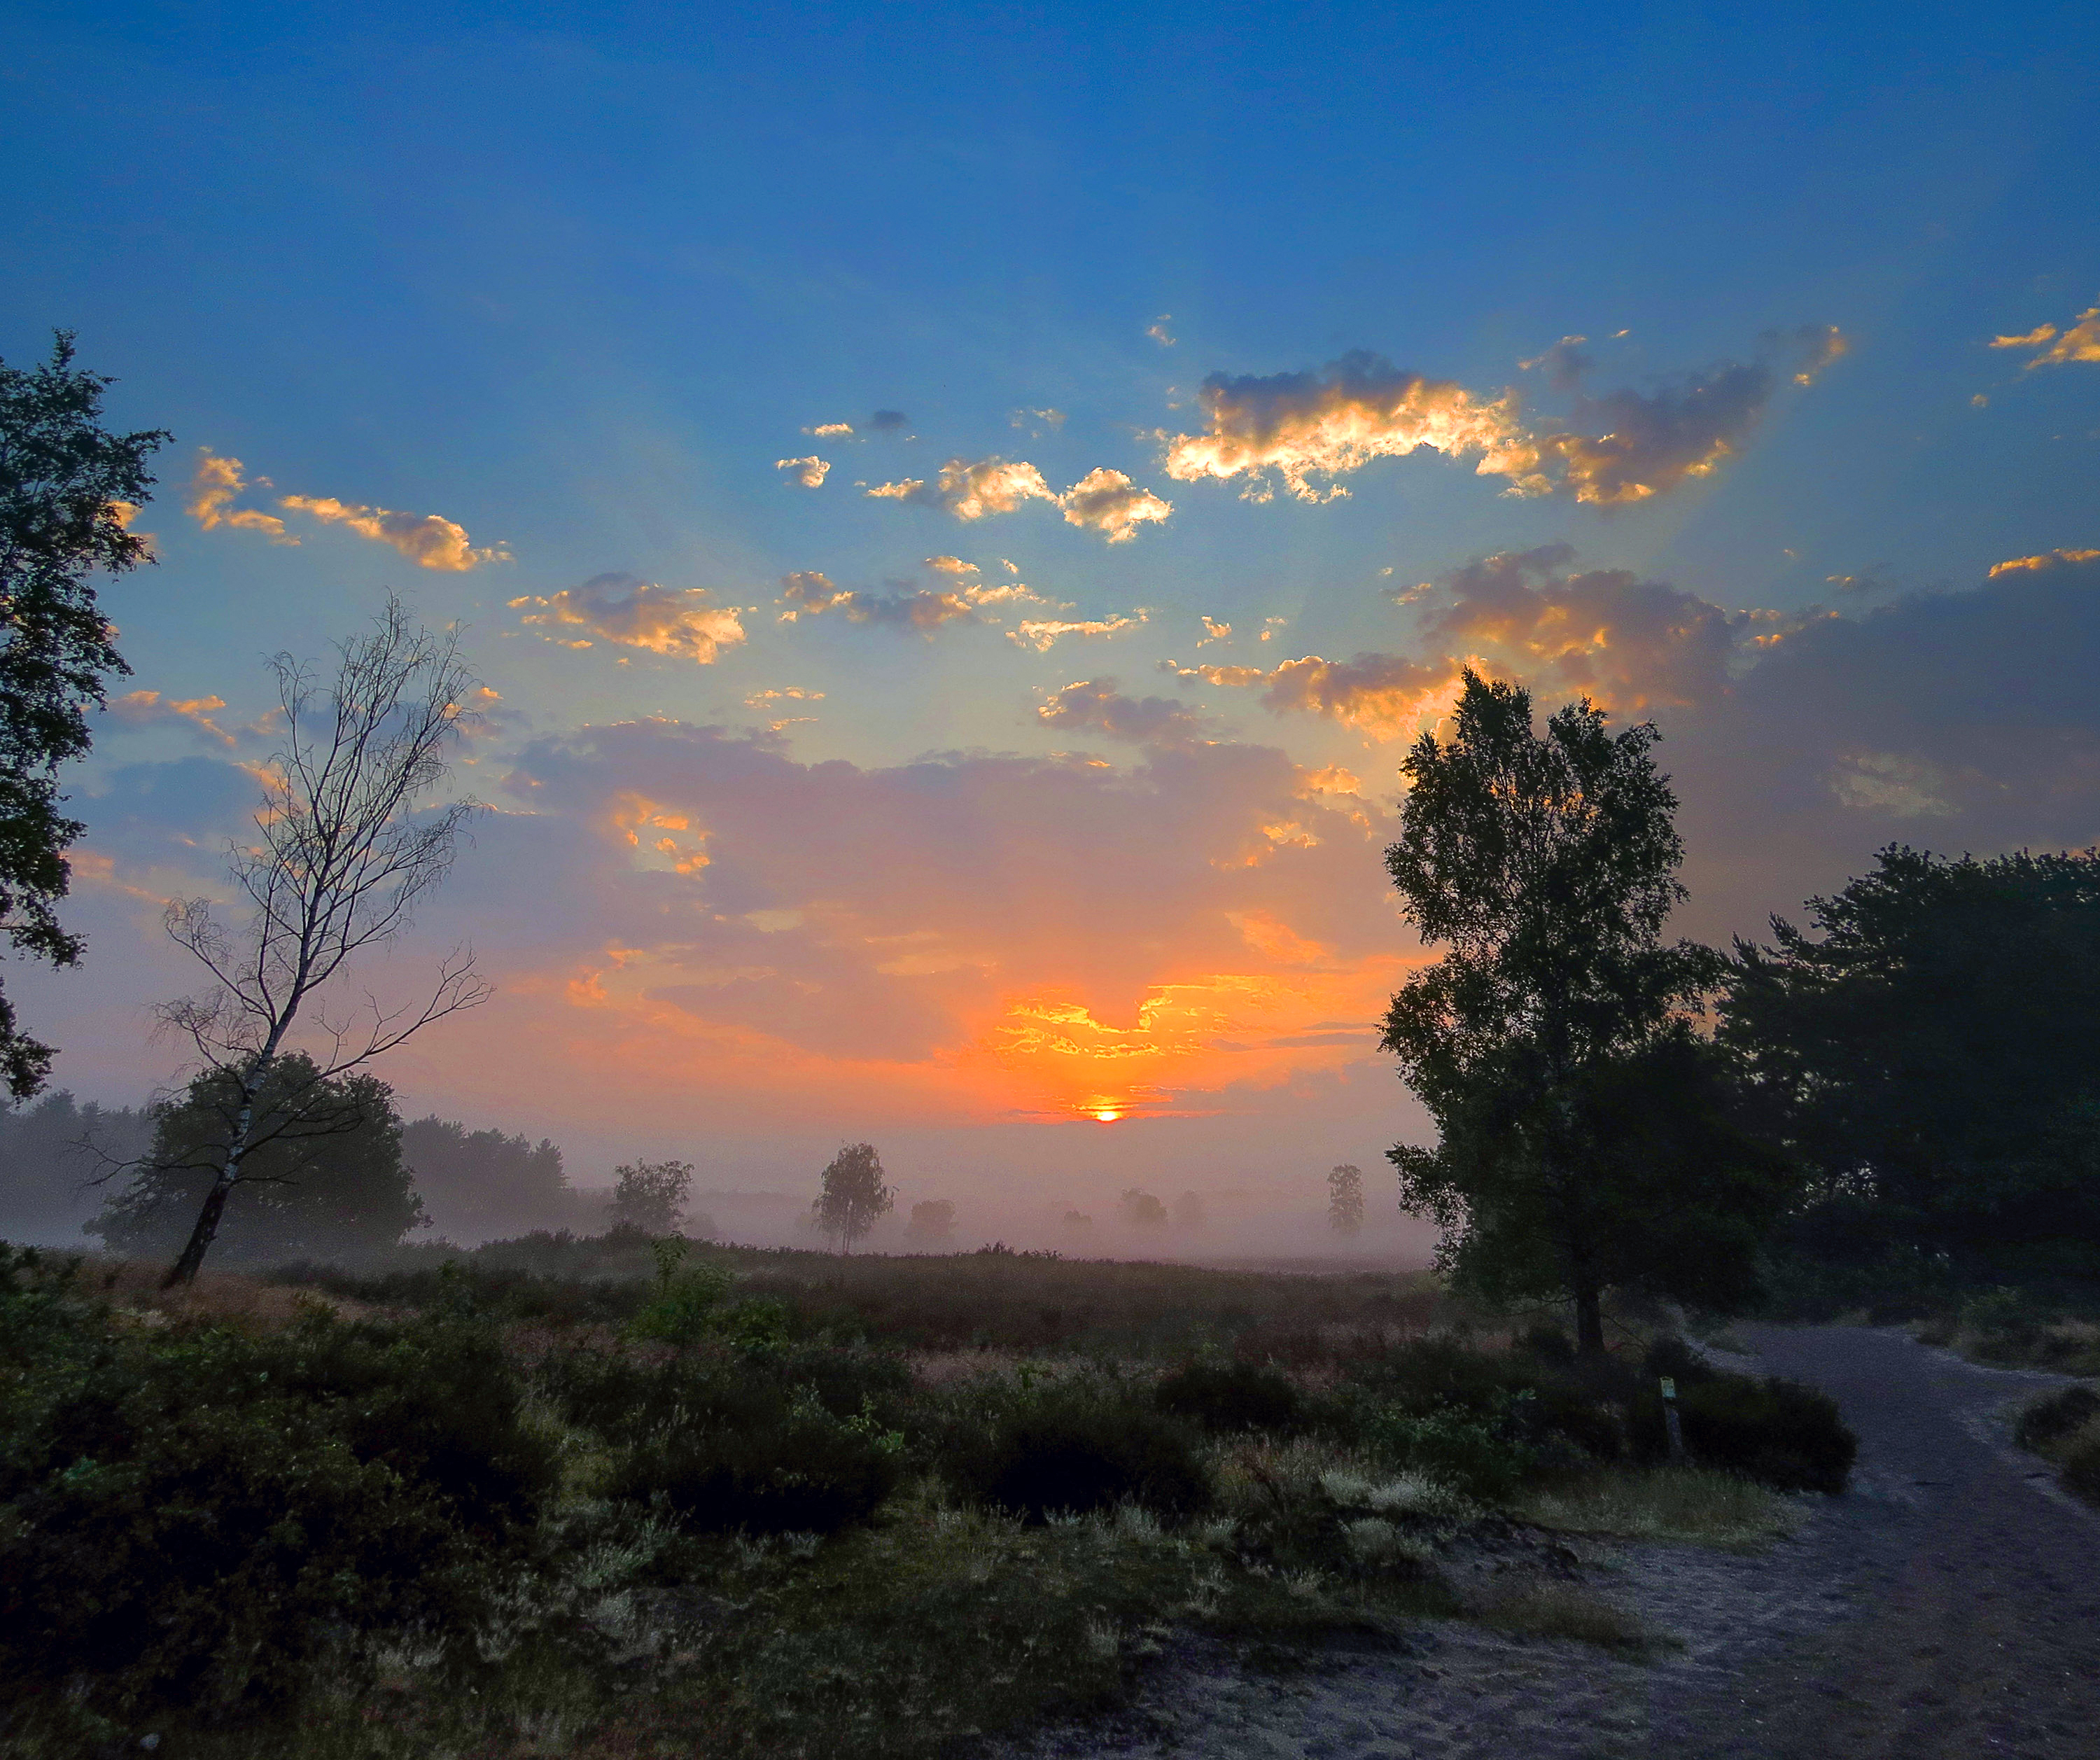
early, morning, summer, misty, cloud, sky, plant, ecoregion, tree, natural landscape, afterglow, natural environment, vegetation, sunset, dusk, red sky at morning, biome, sunrise, atmospheric phenomenon, woody plant, grass, sun, landscape, horizon, rural area, cumulus, plain, grassland, calm, dawn, hill, road, evening, field, astronomical object, wilderness, meteorological phenomenon, wildlife, prairie, asphalt, forest, heat, road surface, pasture, tropics, dirt road, soil, jungle, savanna